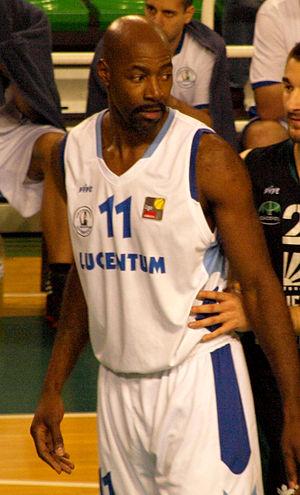
Darryl Middleton, né le 21 juillet 1966 à New York, est un entraîneur et ancien joueur américain-espagnol de basket-ball, évoluant aux postes d'ailier fort et de pivot.